Batak cuisine

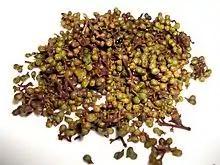
Andaliman known in Indonesia as "Batak pepper"

Regional differences between Batak and Acehnese culinary influences, among others, are characterized by the choice of spices; curry leaves or andaliman. Coastal Acehnese people using curry leaves ("Murraya koenigii") as the main spice, while the Batak people prefer andaliman. Regions that use andaliman as main spices starting from the Gayo highlands in Central Aceh continue to the southeast up to Berastagi in Tanah Karo in North Sumatra.